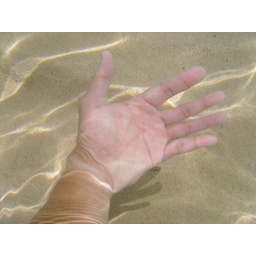
crystal clear water in Sosua... Carlos' hand is actually underwater in this picture!!!!